Camila Giorgi

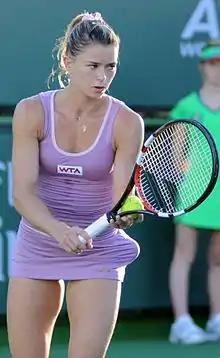
Giorgi about to serve at the 2014 Indian Wells Open

In February, Giorgi reached the semifinals at two ITF events, but her best result came in May, when she reached the final of a $50k tournament in Raleigh, North Carolina, and a week later triumphed in Carson ($50k), yielding a single set and dominating the semifinal with an unprecedented double bagel. In June, at Wimbledon, Giorgi passed the qualifiers and reached her first appearance in a major, but she lost in the first round to eventual quarterfinalist Tsvetana Pironkova. Giorgi reached semifinals of two other tournaments before closing the year with 36 wins and 21 defeats, and 149th in the WTA rankings, reaching her best ranking in October when she was No. 141 in the world.